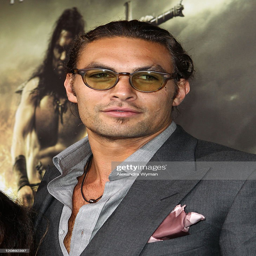
actor attends the world premiere .